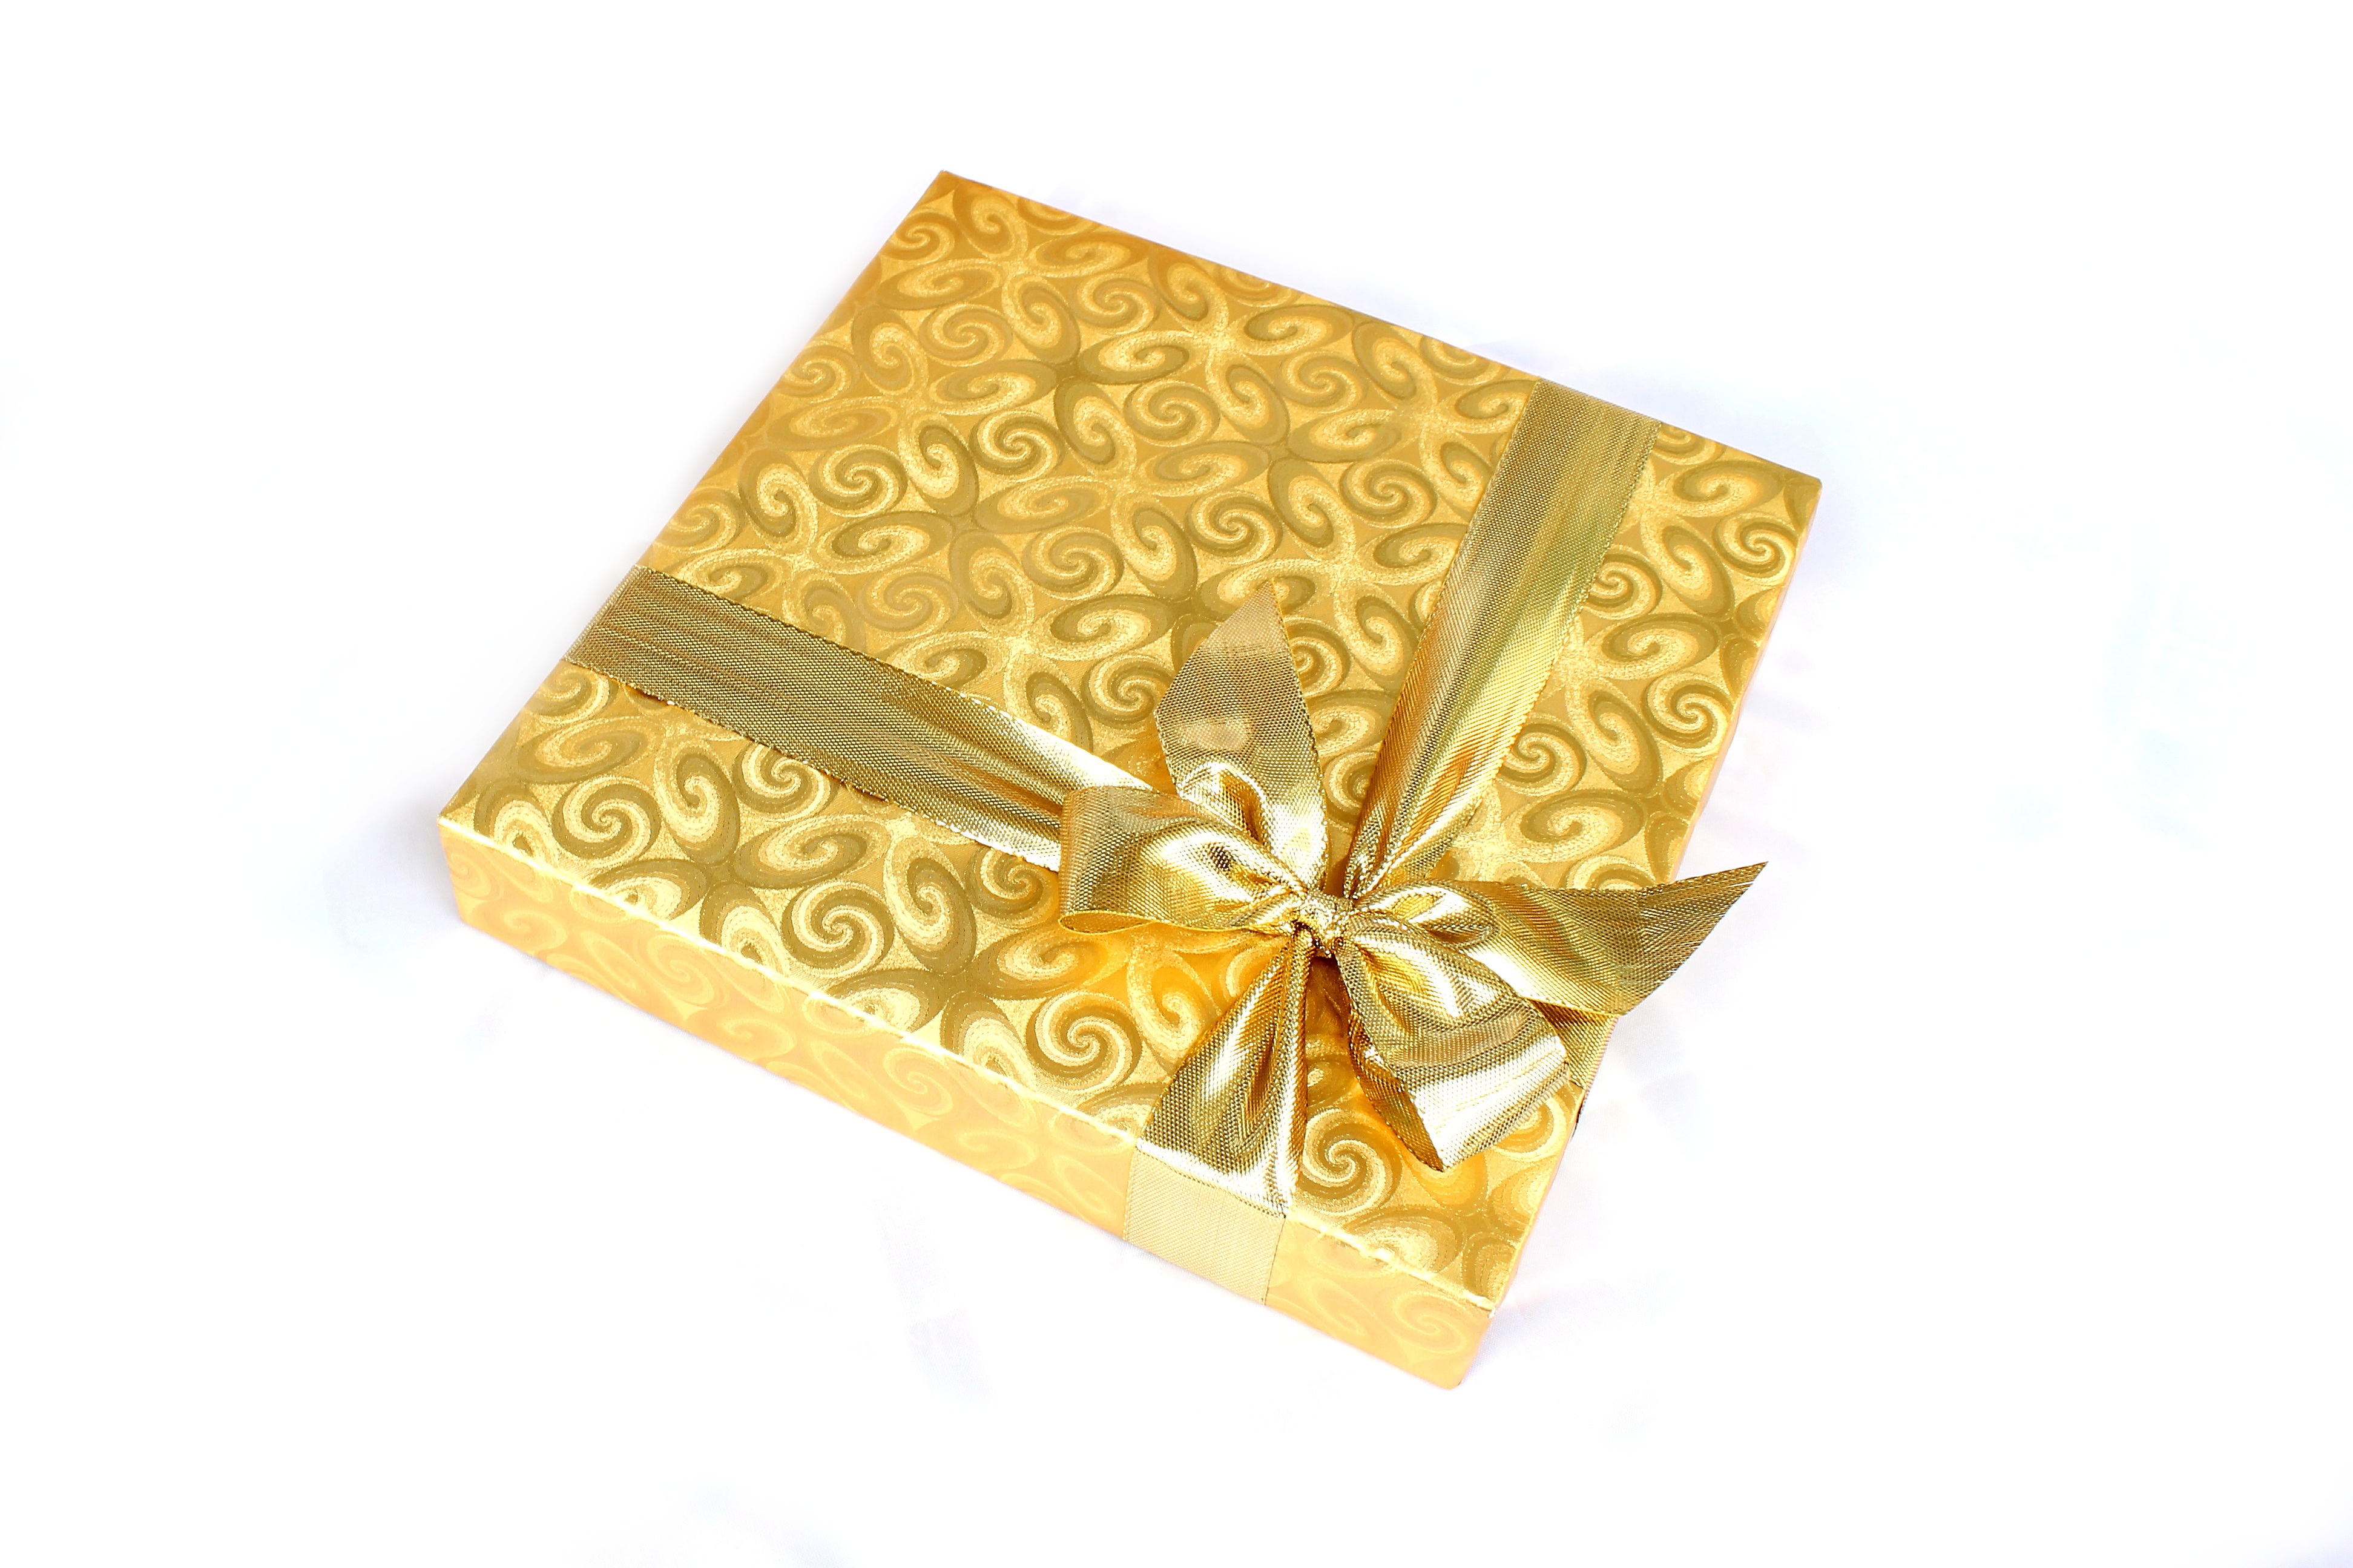
wood, recreation, celebration, love, gift, decoration, pattern, golden, red, metal, box, yellow, christmas, ribbon, season, material, package, present, label, nose, background, luxury, gold, brass, year, rectangle, day, valentine, birthday, printed, rare, surprise, the crusade